Piledriver (character)

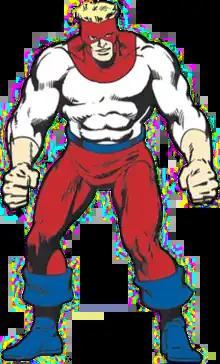

Piledriver (Brian Philip Calusky) is a supervillain appearing in American comic books published by Marvel Comics. He is a member of the Wrecker's Wrecking Crew.